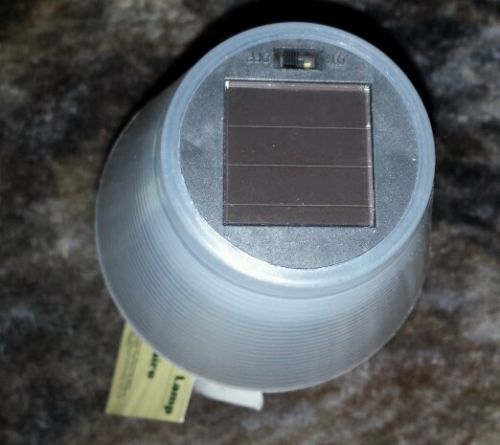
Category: lamp